John B. Turchin

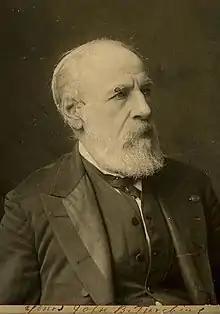
Turchin in his later years

Turchin returned to Chicago, where he wrote and published two editions of his memoirs "Military Rambles". He became a prominent figure in the Grand Army of the Republic and worked between 1865 and 1872 as a patent solicitor and civil engineer. In 1873, he helped fellow émigrés from Tsarism to found the Polish-American colony in Radom, Illinois. His 295-page study of Chickamauga was published in 1888.